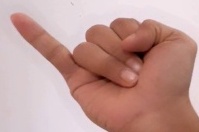
ASL sign: J